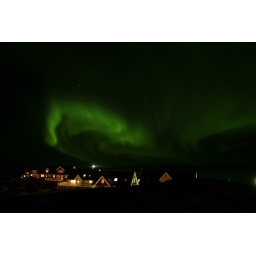
Norhtern Lights showed up again, the bright white light in the horizon is a ships searchlight.